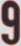
Number: 9